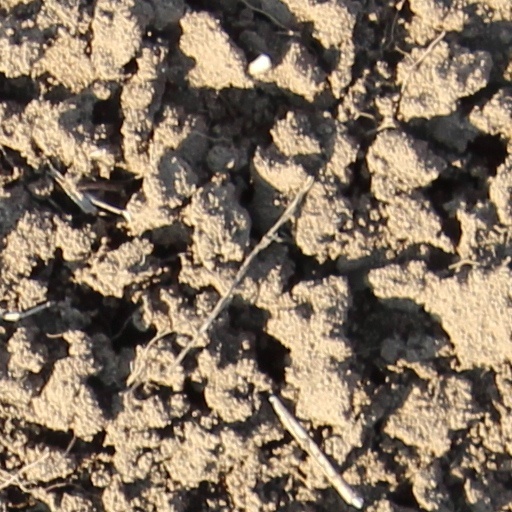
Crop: wheat